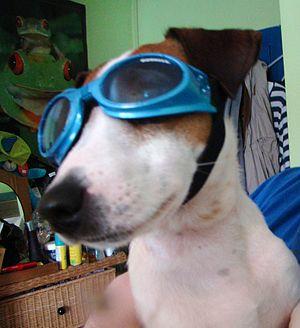
Doggles est une marque de lunettes de soleil pour chiens en forme de lunettes de natation conçues pour s'adapter à la tête de l'animal. Leur nom est un mot-valise entre les deux mots anglais dog et goggles.